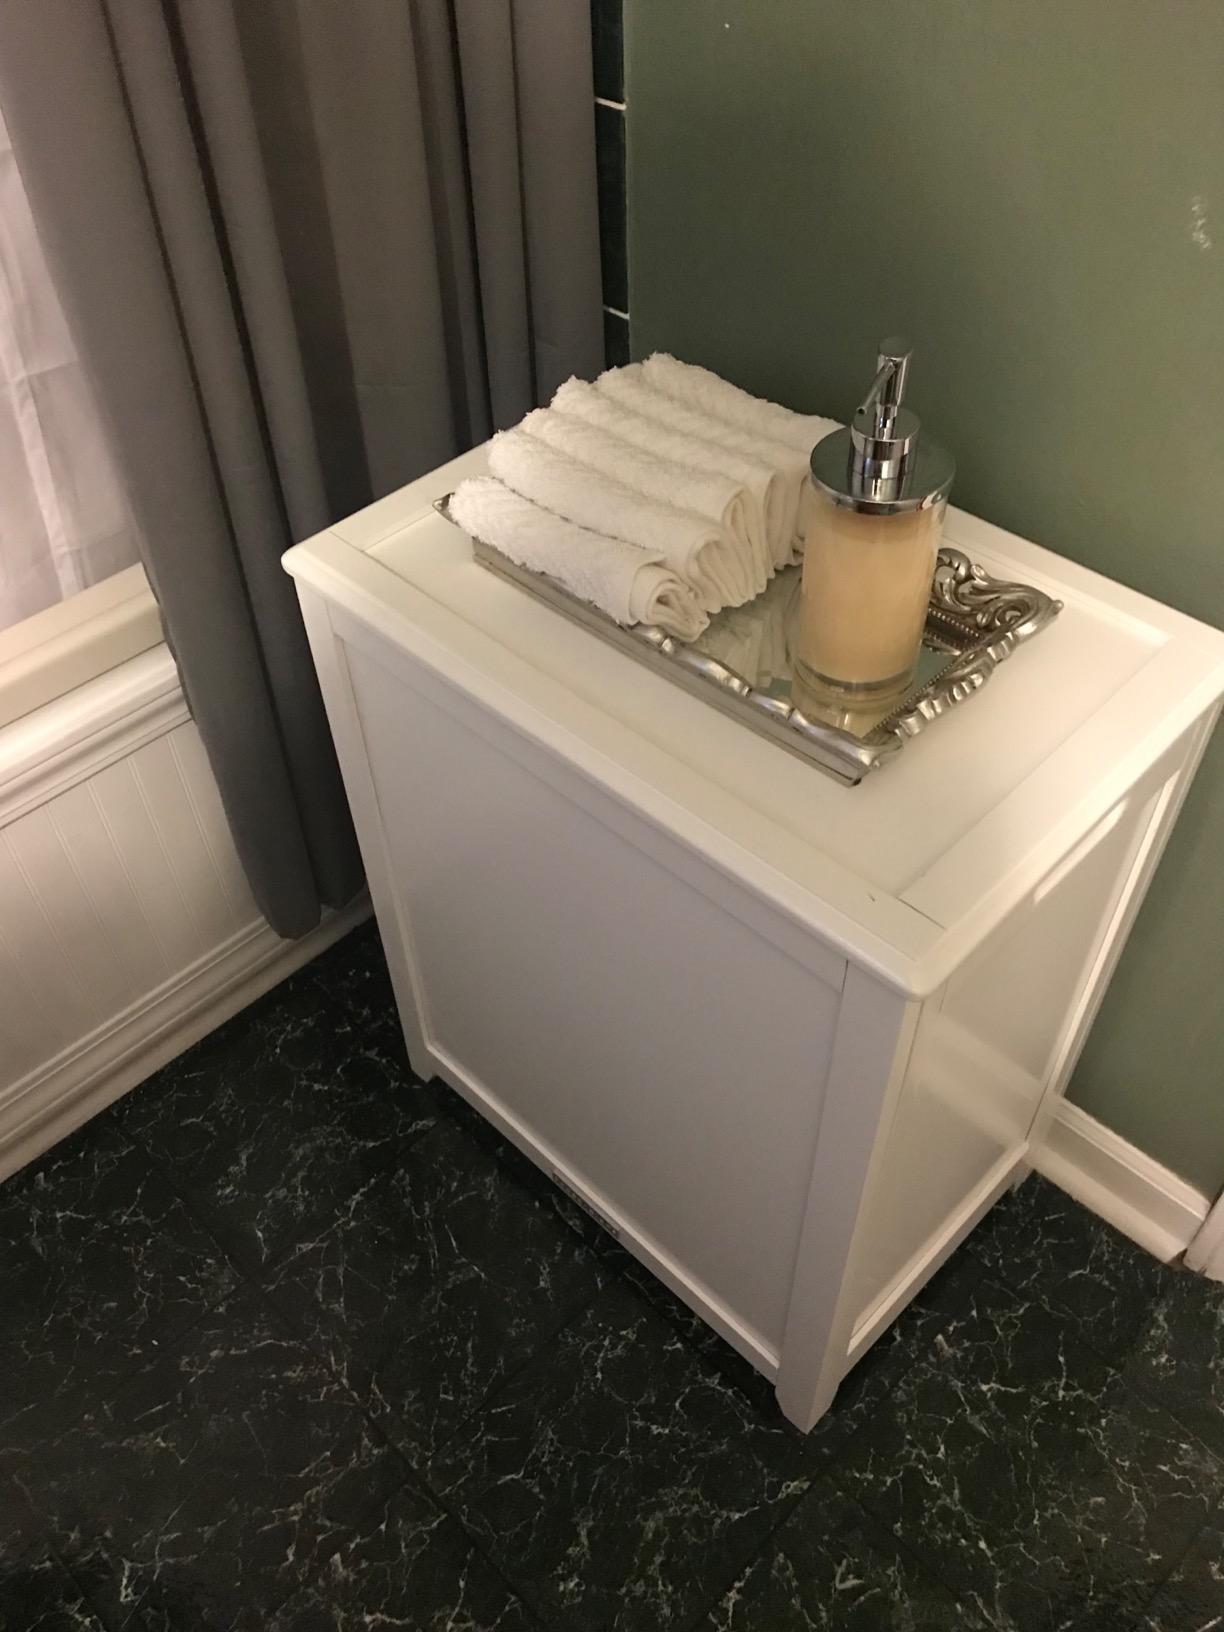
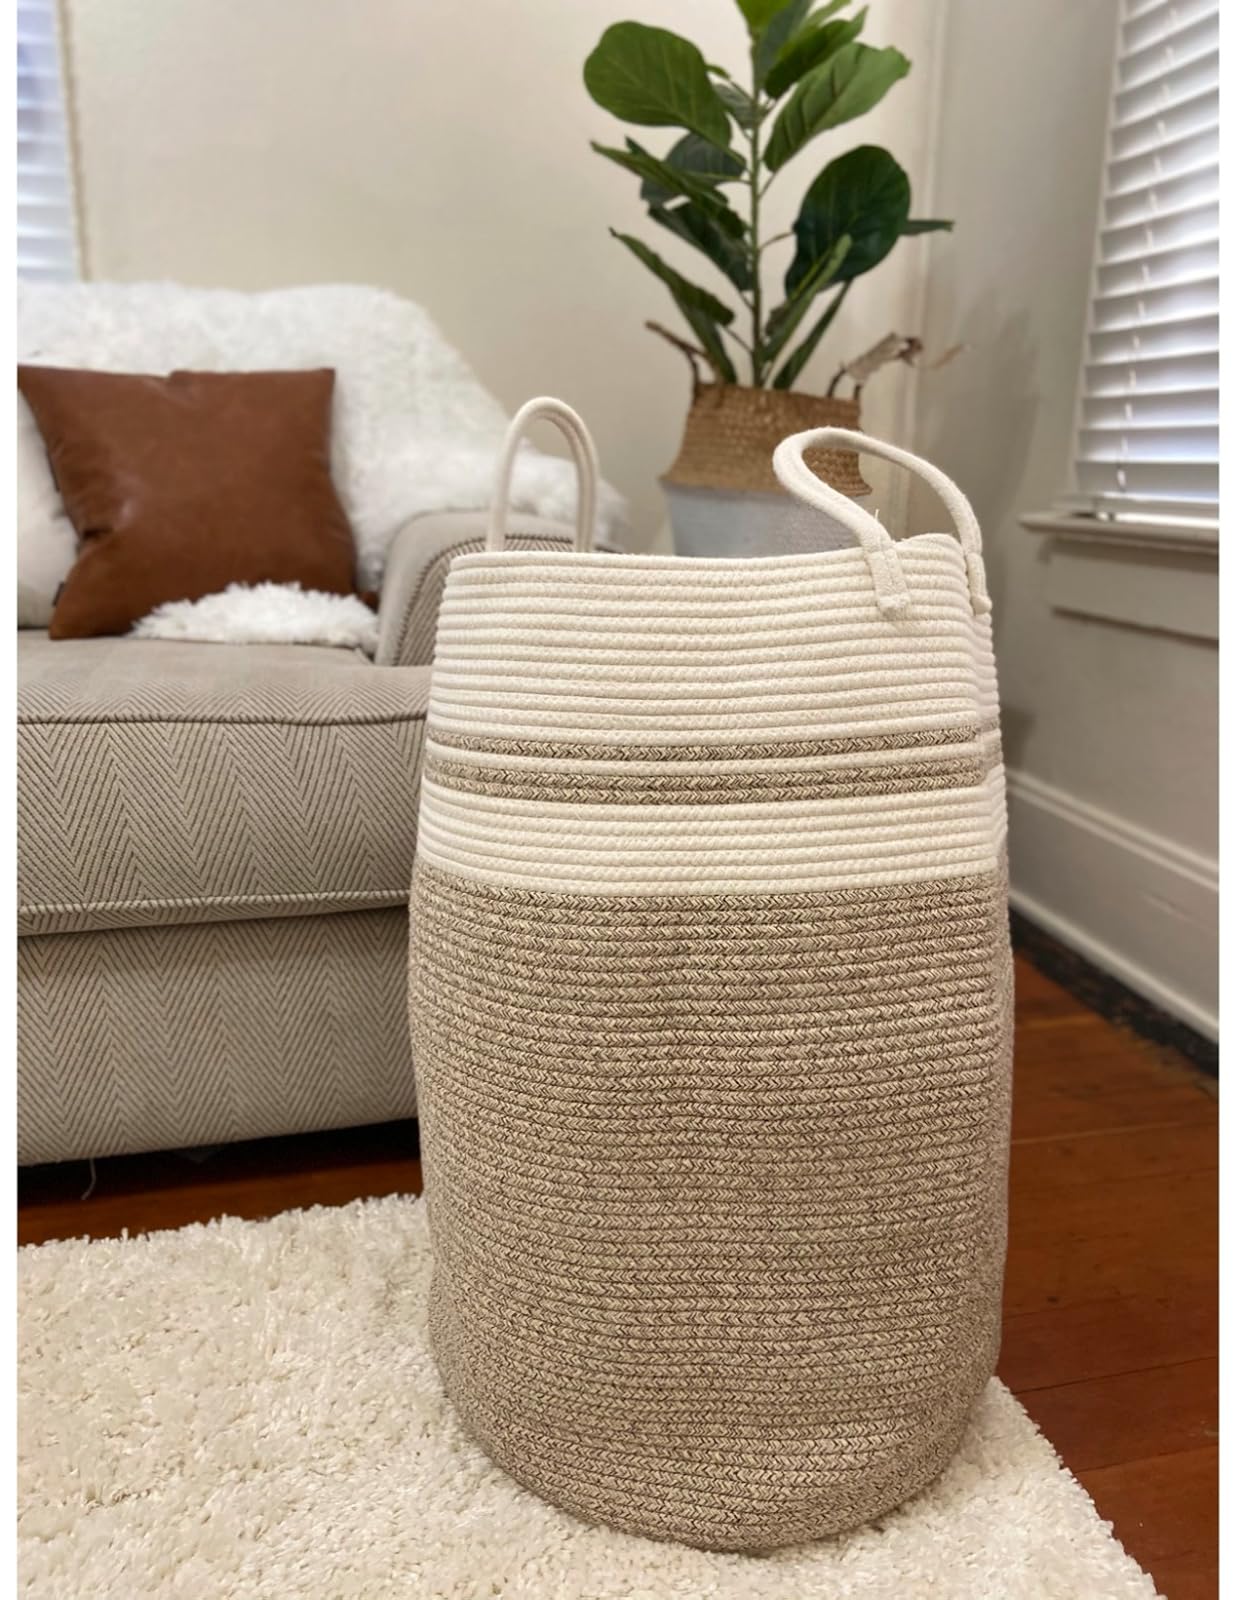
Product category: items_hamper
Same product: no